Culture of Europe

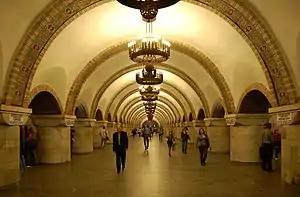
Zoloti Vorota (Kyiv Metro) in Ukraine, regarded as one of the most impressive metro stations in Europe.

Baroque architecture began in 16th-century Italy. It took the Roman vocabulary of Renaissance architecture and used it in a new rhetorical and theatrical fashion. It was, initially at least, directly linked to the Counter-Reformation, a movement within the Catholic Church to reform itself in response to the Protestant Reformation. Baroque was characterized by new explorations of form, light, and shadow, and a freer treatment of classical elements. It reached its extreme form in the Rococo style.